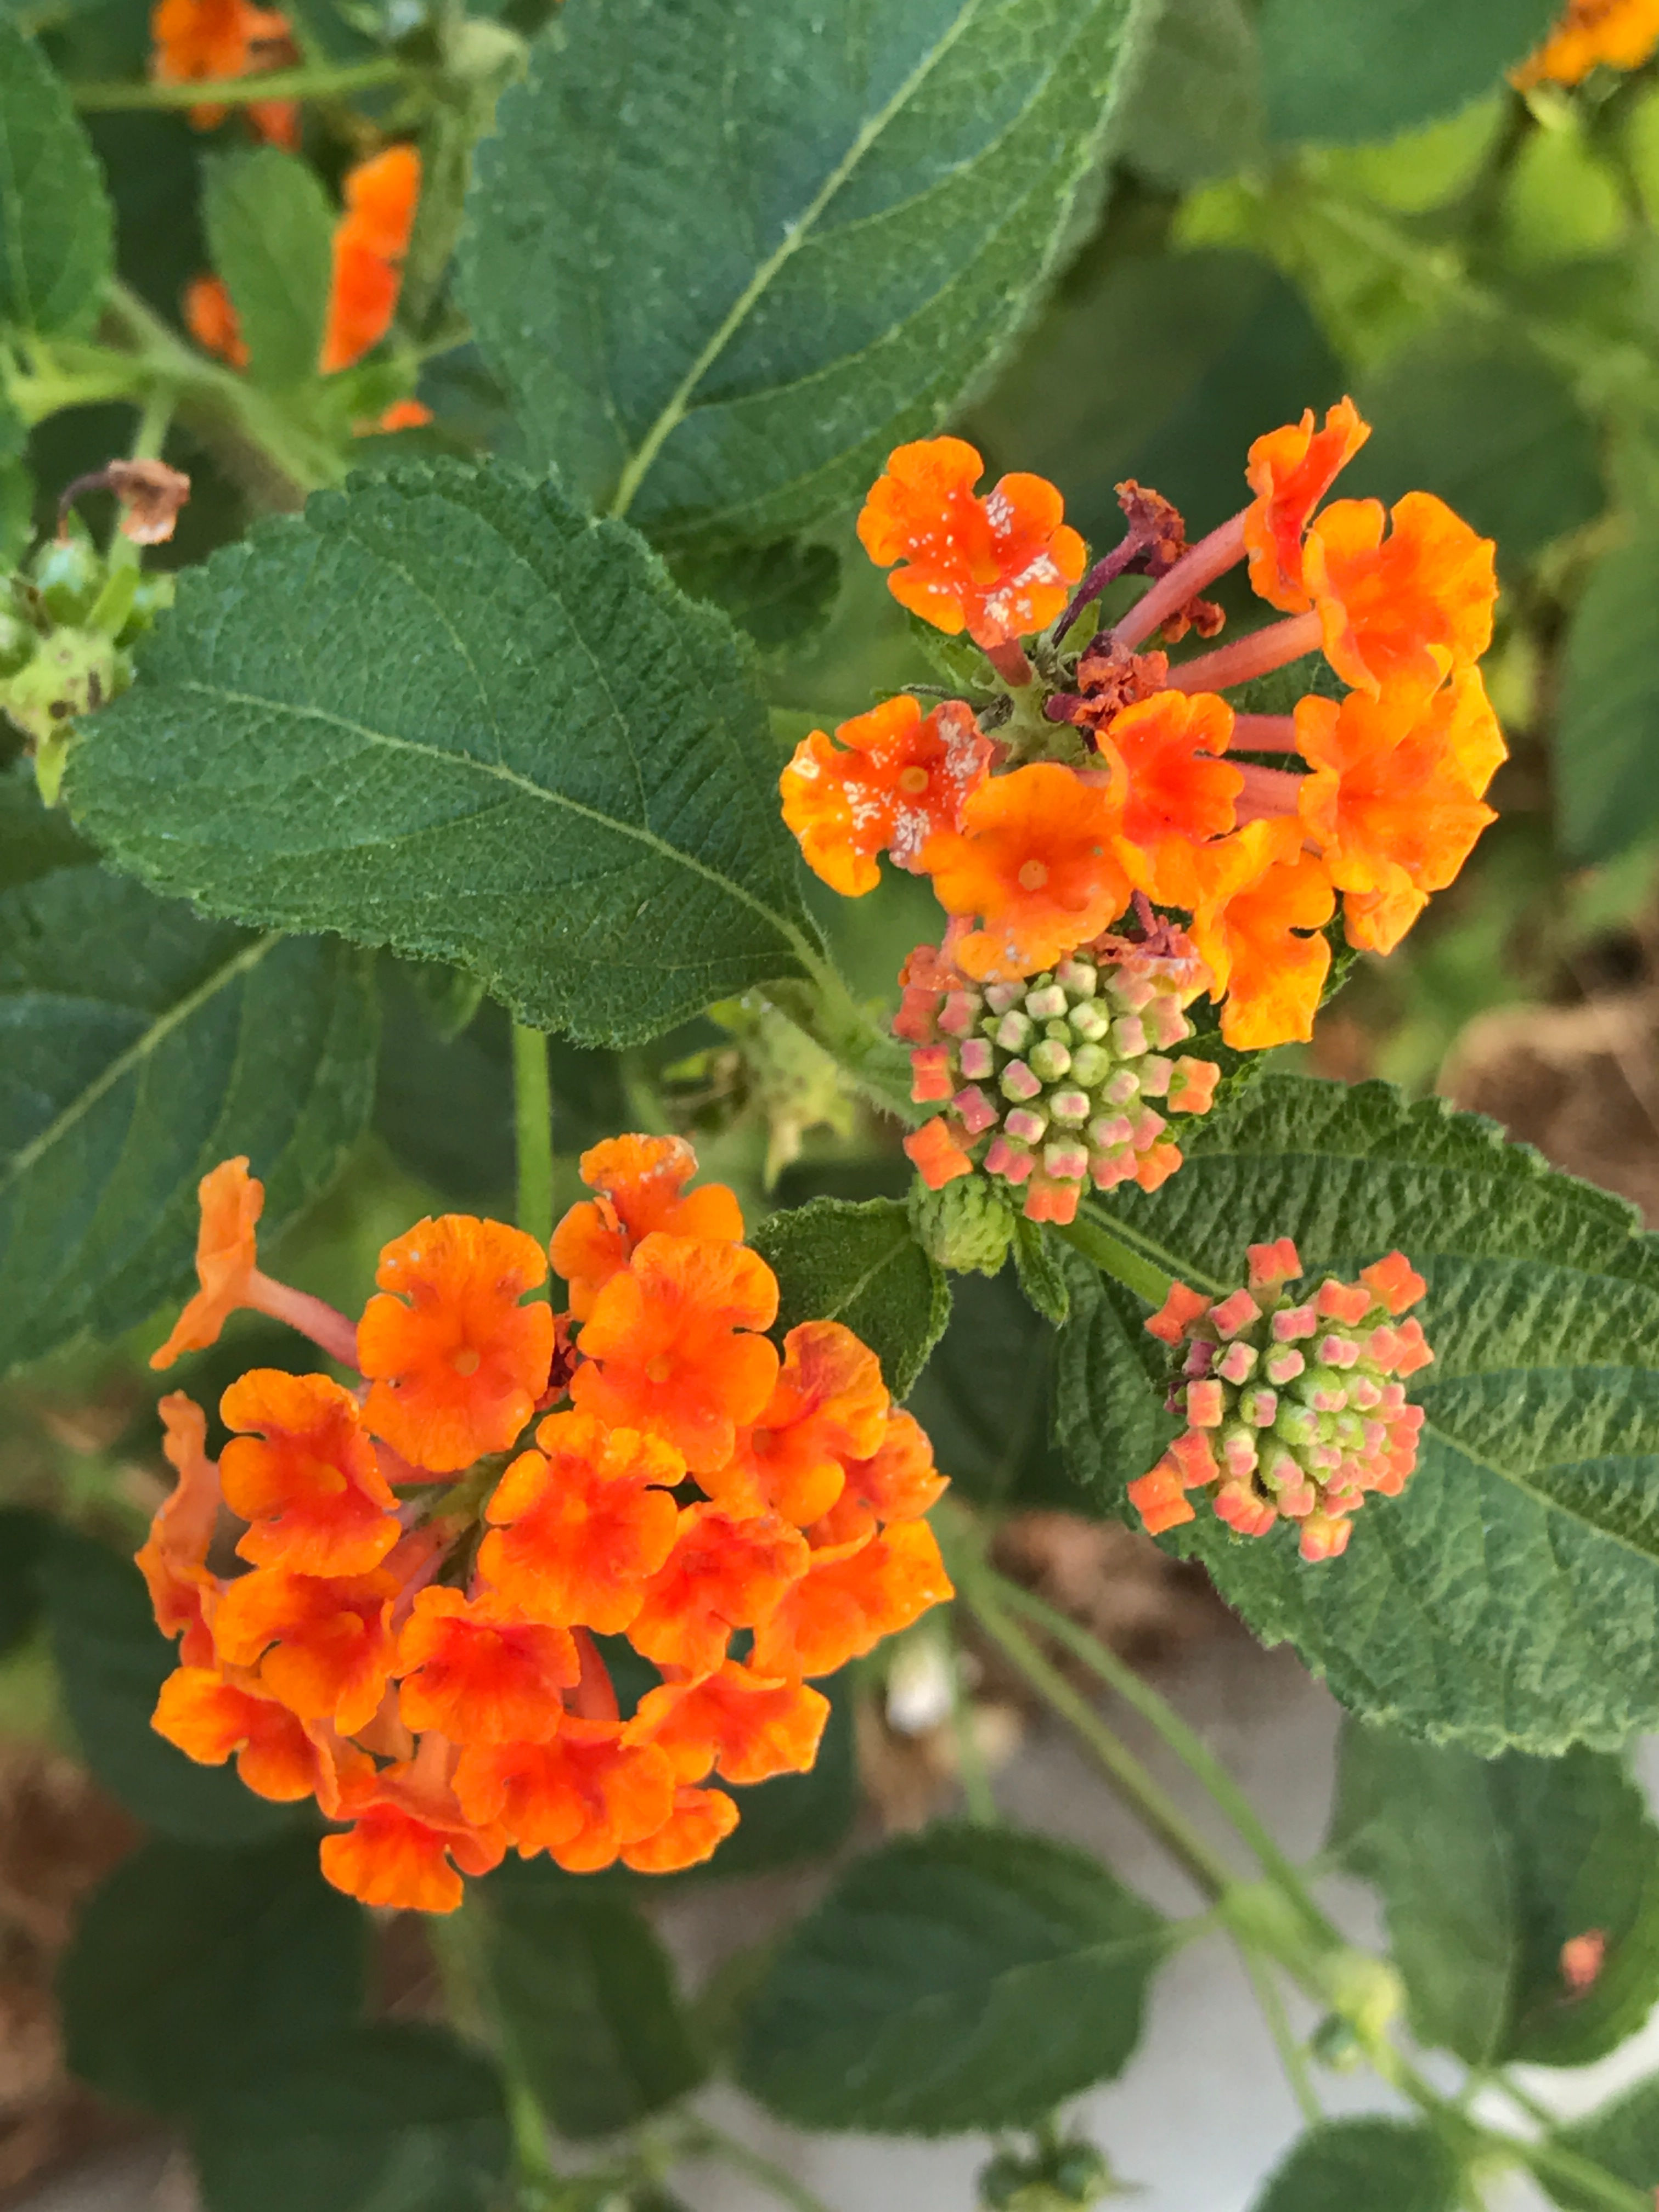
plant, flower, herb, botany, flora, wildflower, shrub, flowering plant, lantana camara, verbena family, annual plant, land plant, tropical milkweed